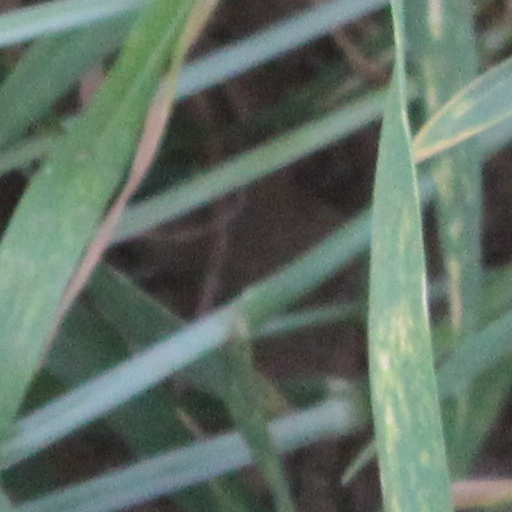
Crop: wheat